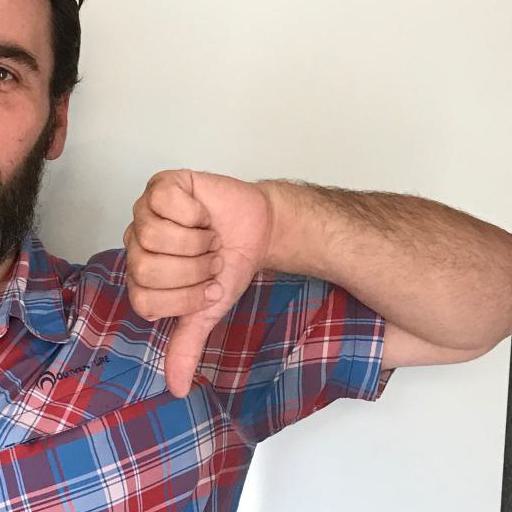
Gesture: dislike